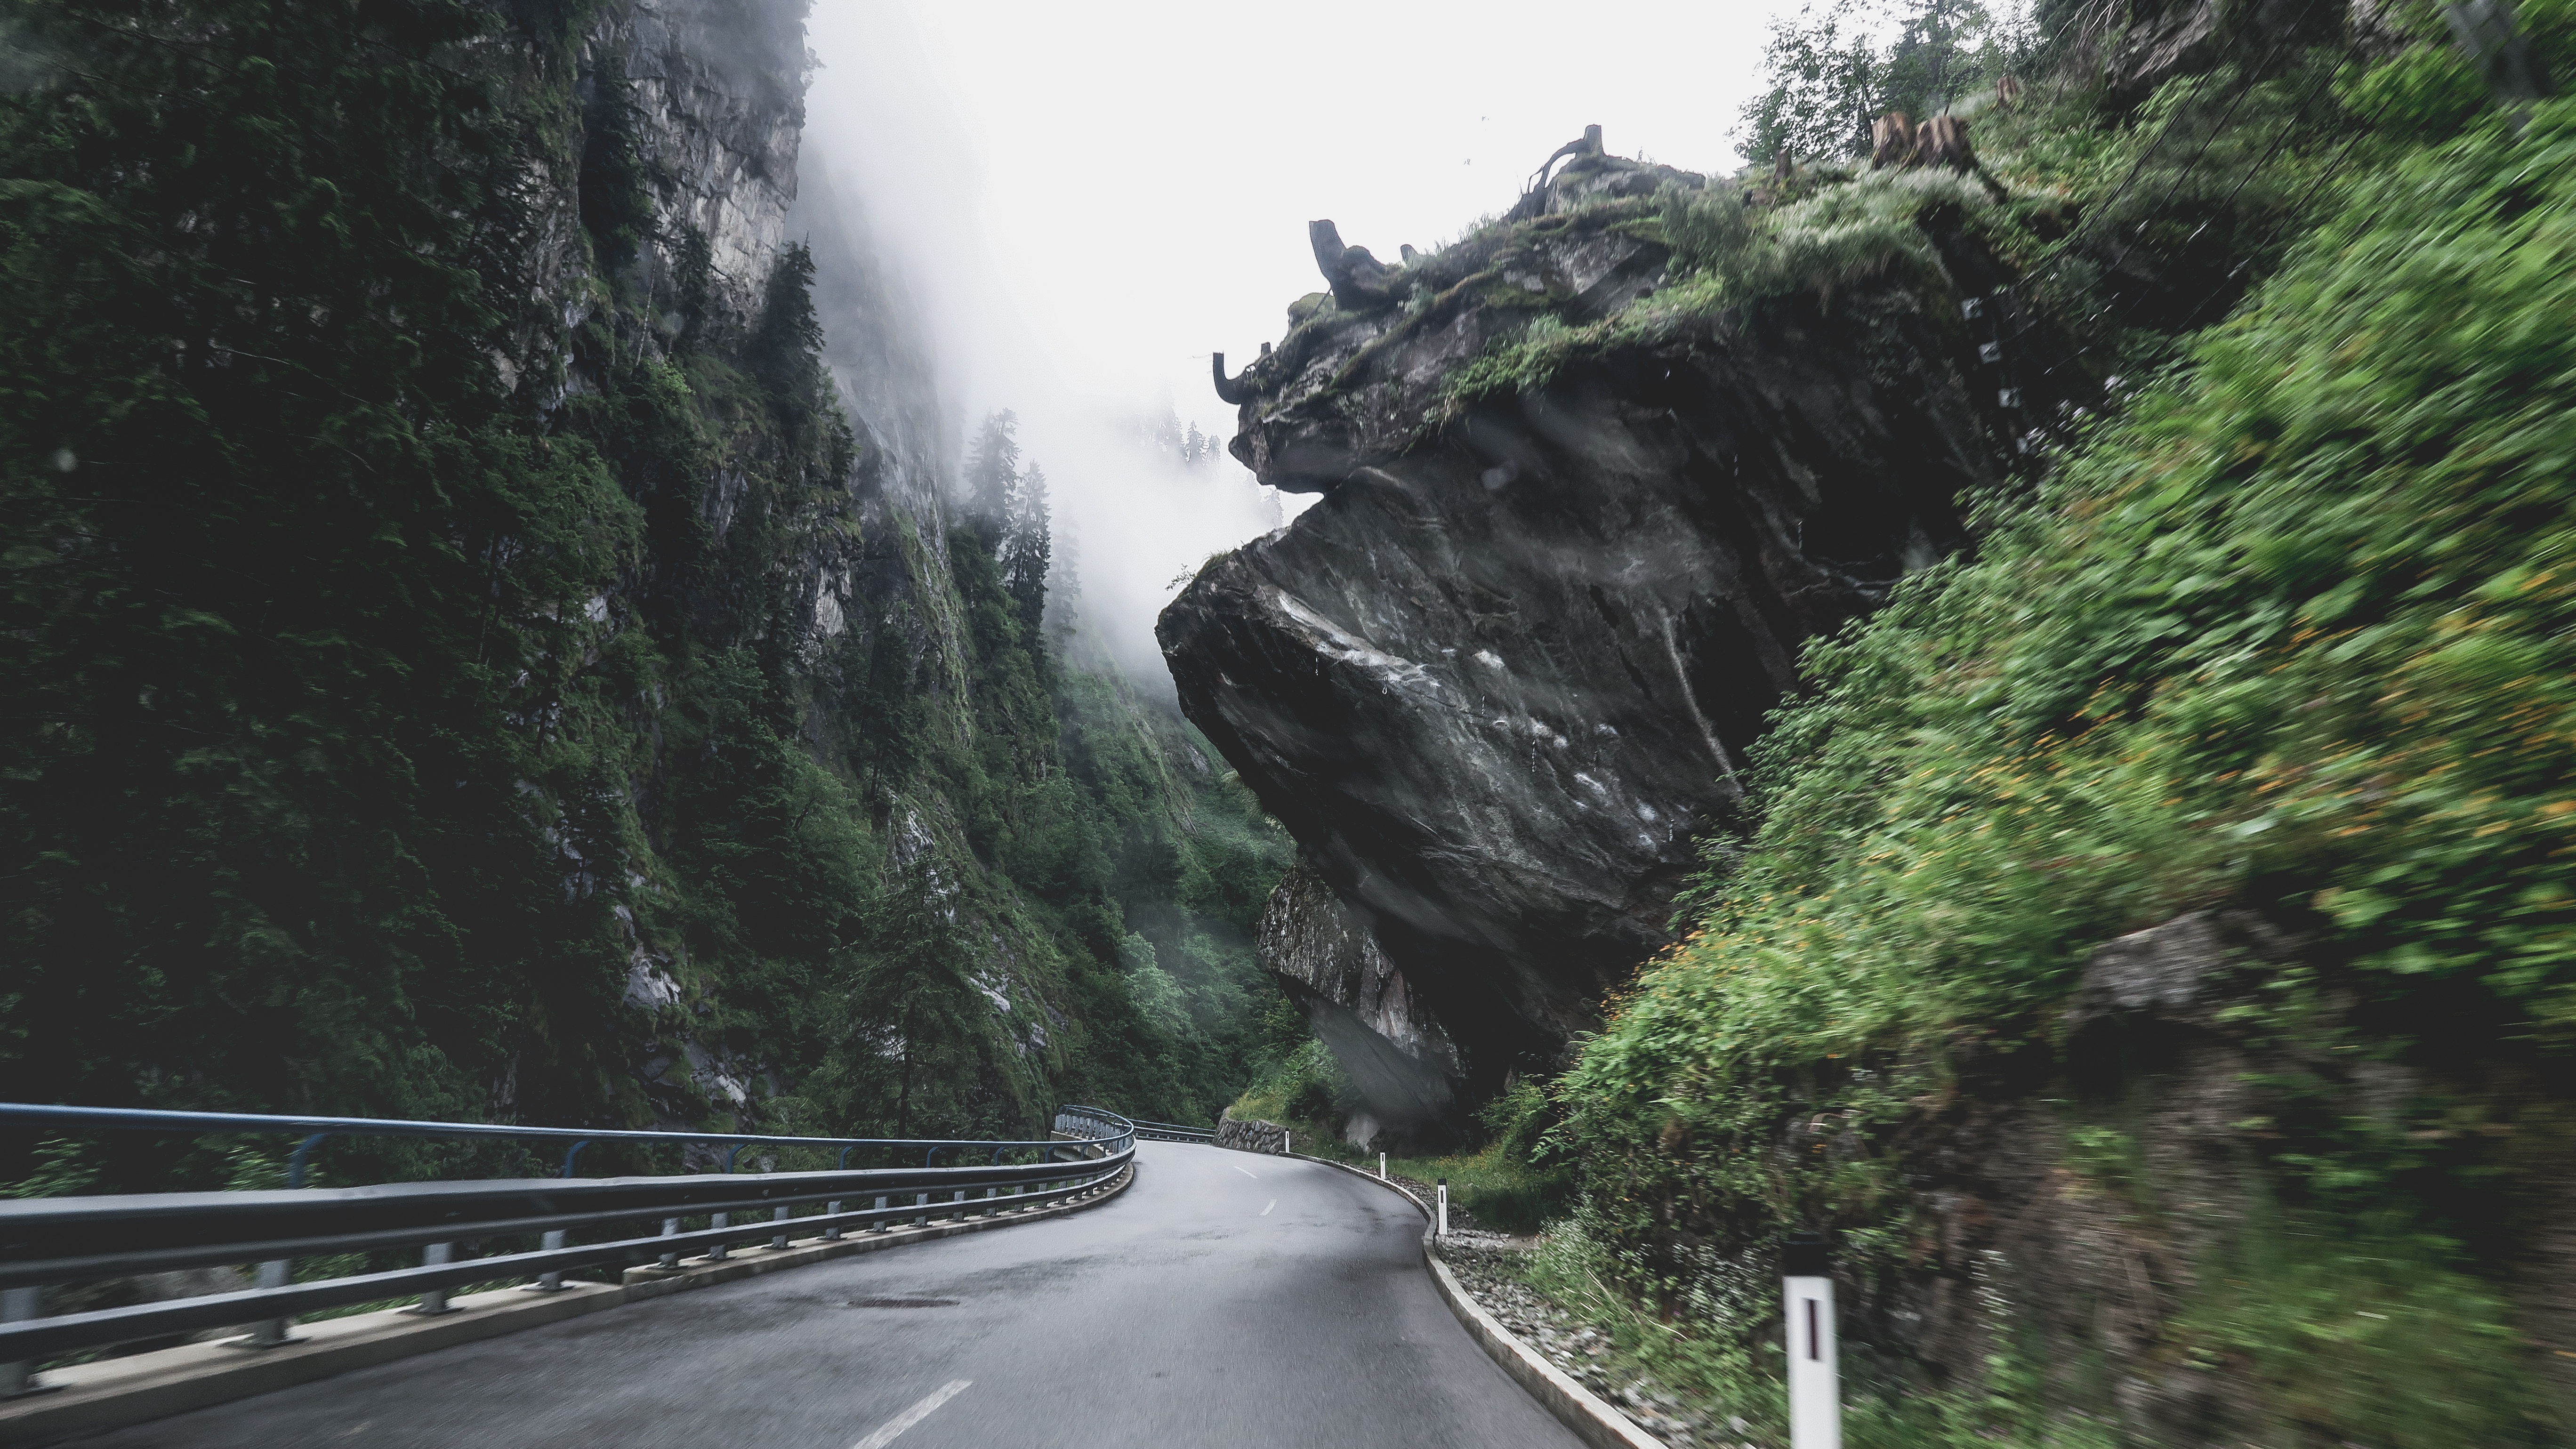
road, cliff, fjord, terrain, road trip, infrastructure, water feature, mountain pass, geological phenomenon